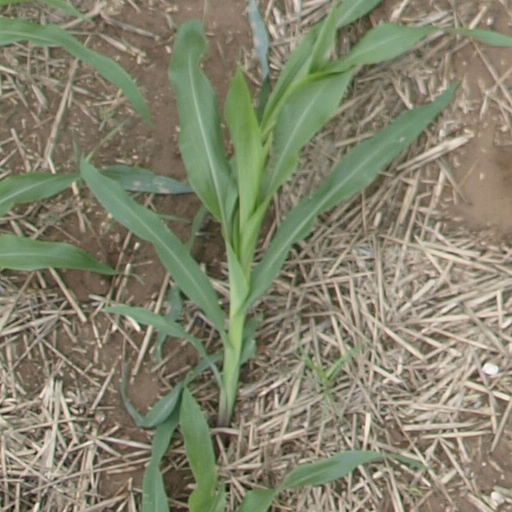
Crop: maize; corn